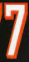
Number: 7